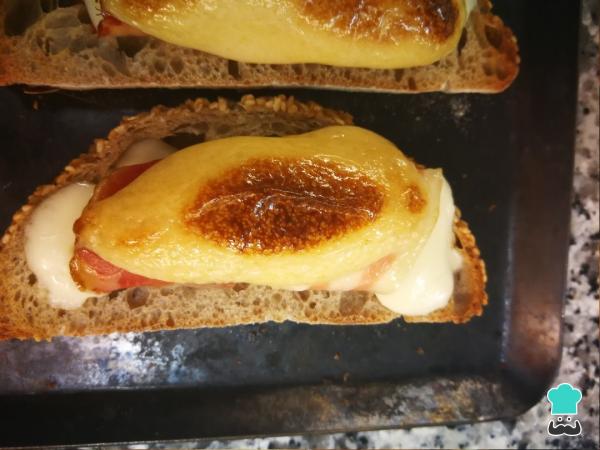
Hornear entre 180 y 200 °C hasta que el queso se derrita y se gratine la salsa entre 2 y 4 minutos aproximadamente. Las recetas de tostas gratinadas son aún más deliciosas si cabe.